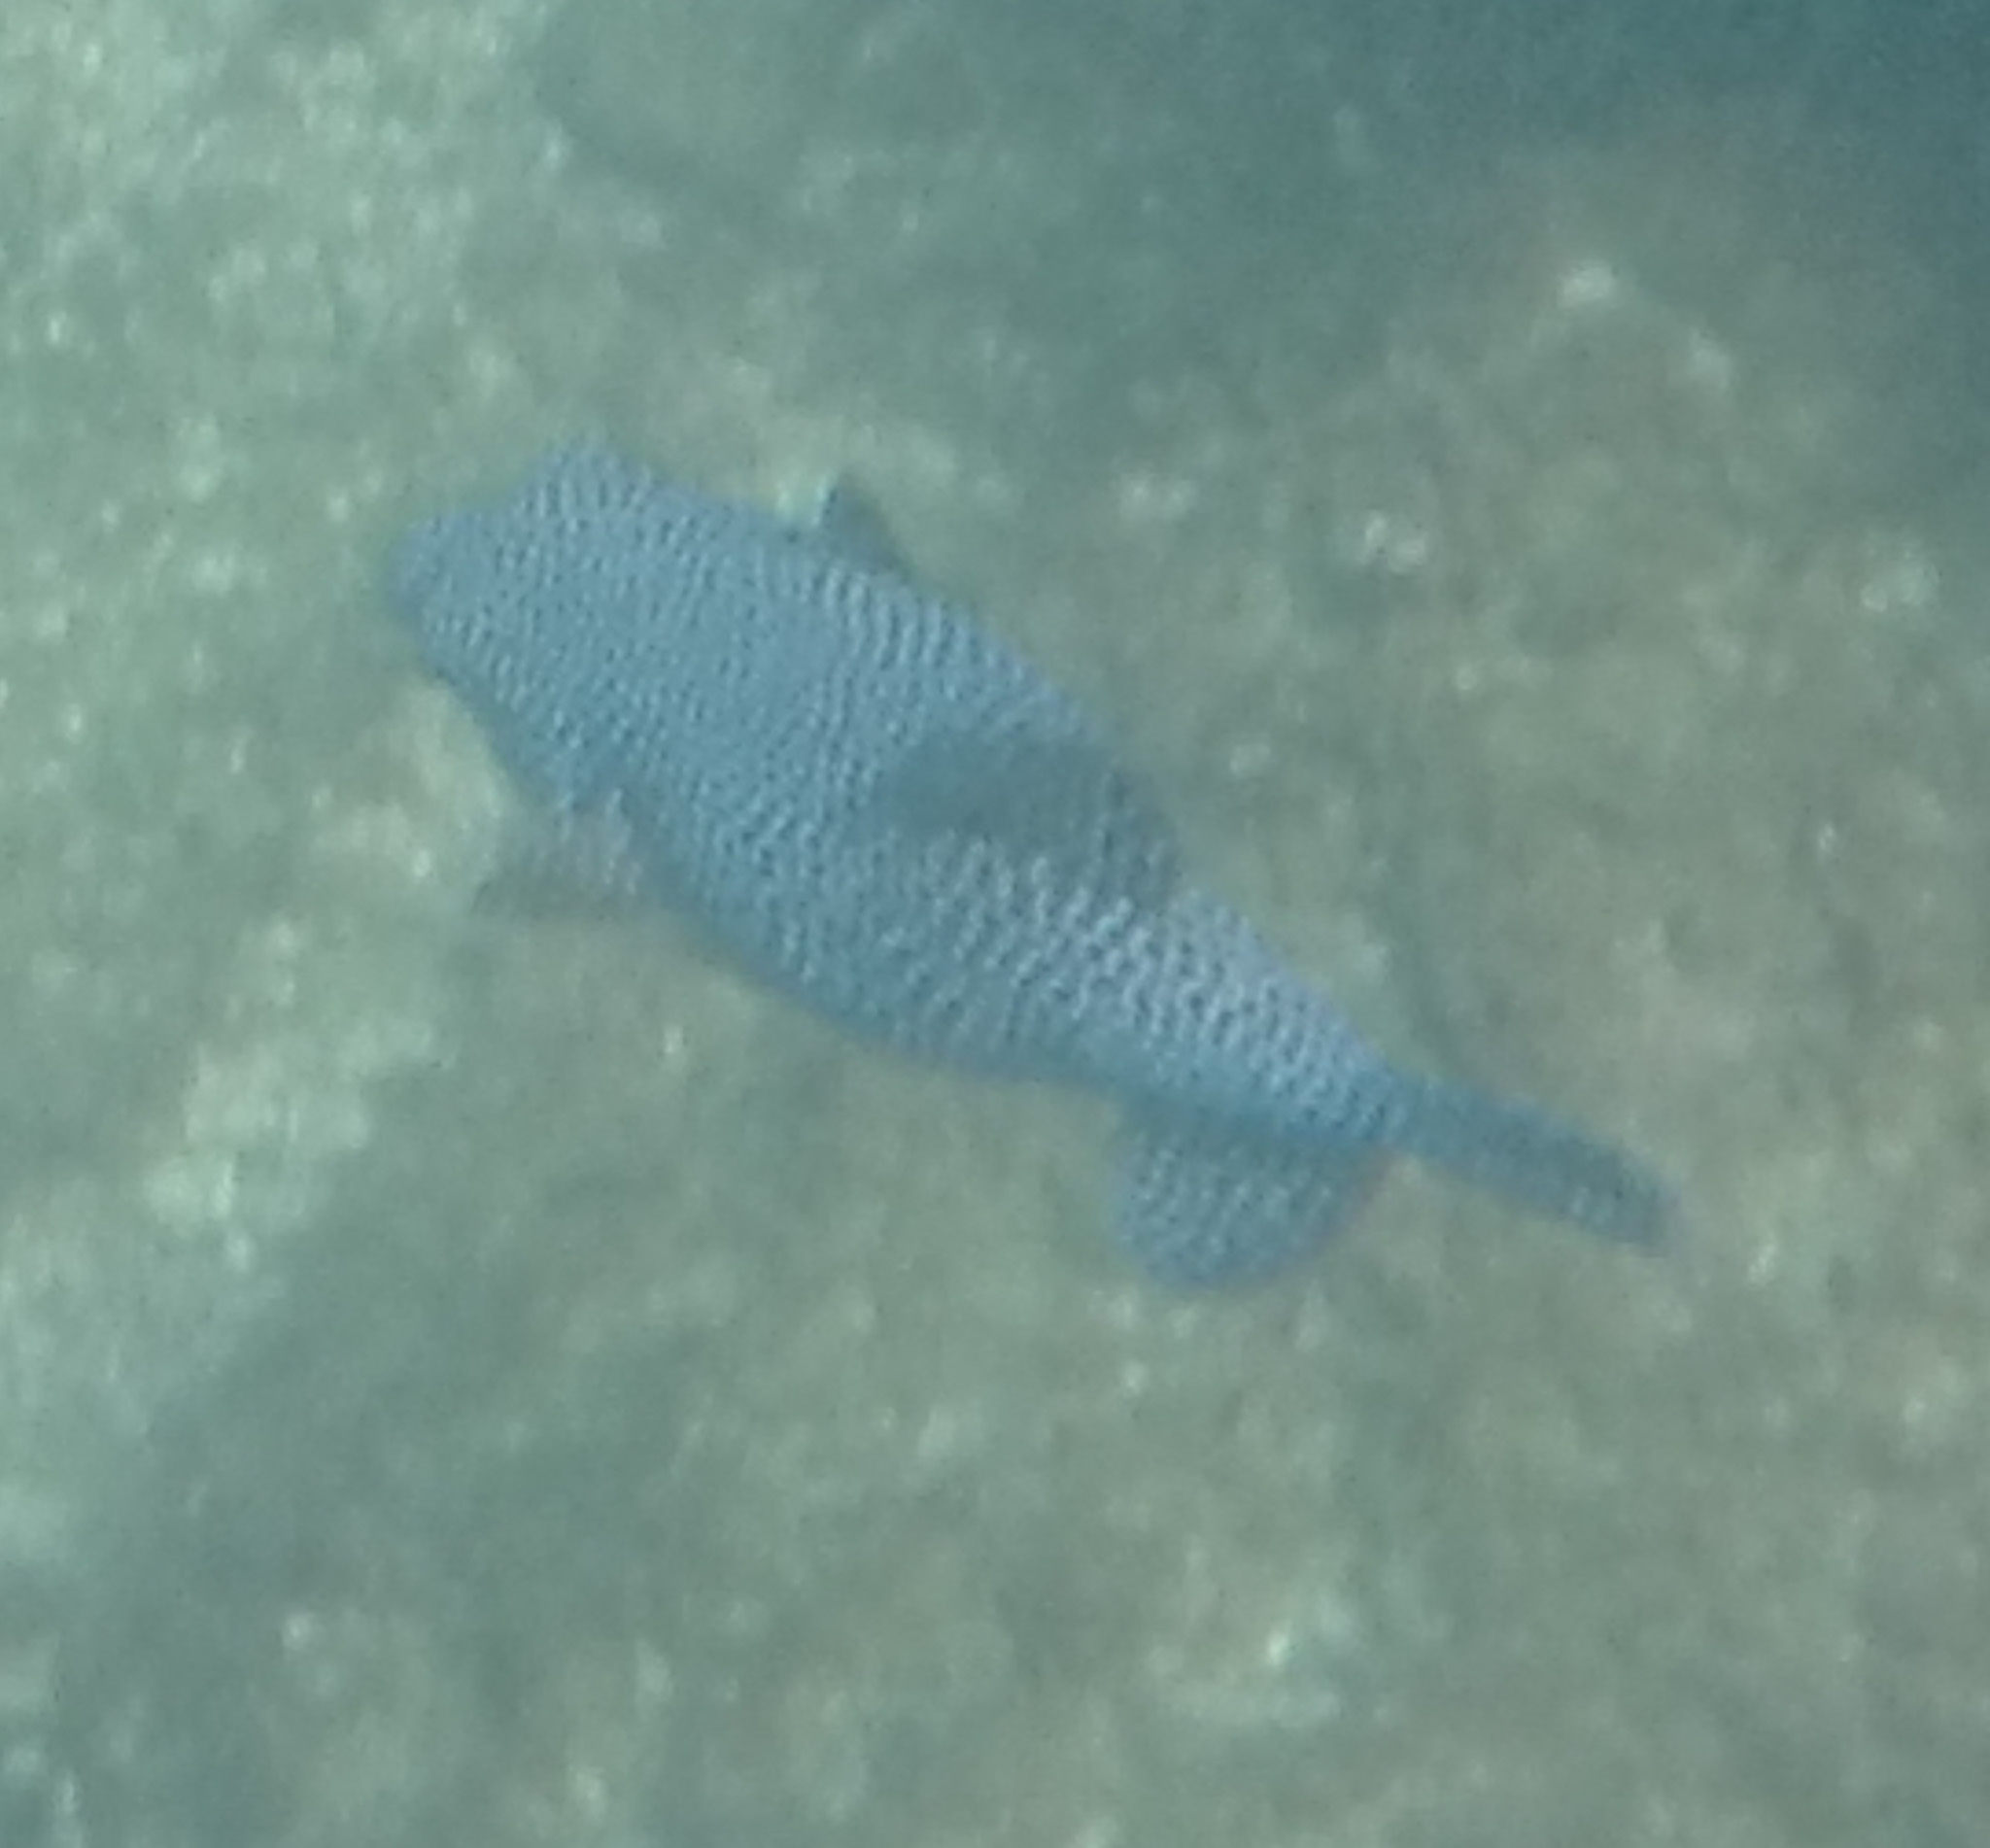
Arothron meleagris (Guineafowl Puffer)